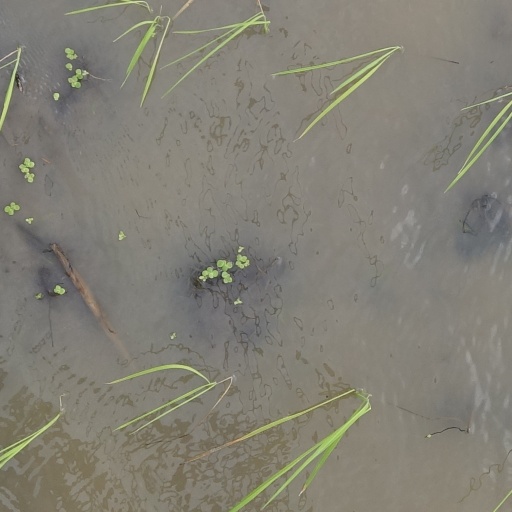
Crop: rice